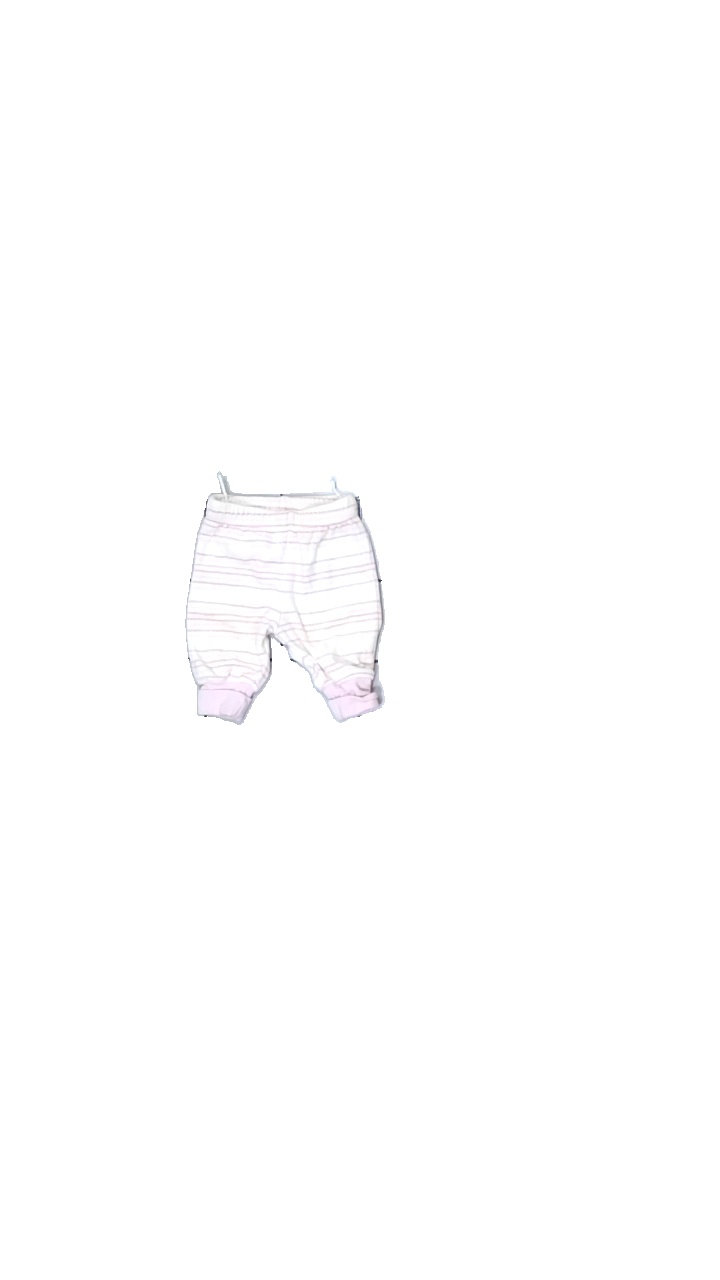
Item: Trousers (Children)
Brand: Kappahl
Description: striped trousers for babies
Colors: White, Pink, Orange, Multicolor
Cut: Regular
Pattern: Striped
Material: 60% Cotton 40% Viscose
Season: All
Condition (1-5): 2
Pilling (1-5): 5
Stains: Major
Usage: Export
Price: <50